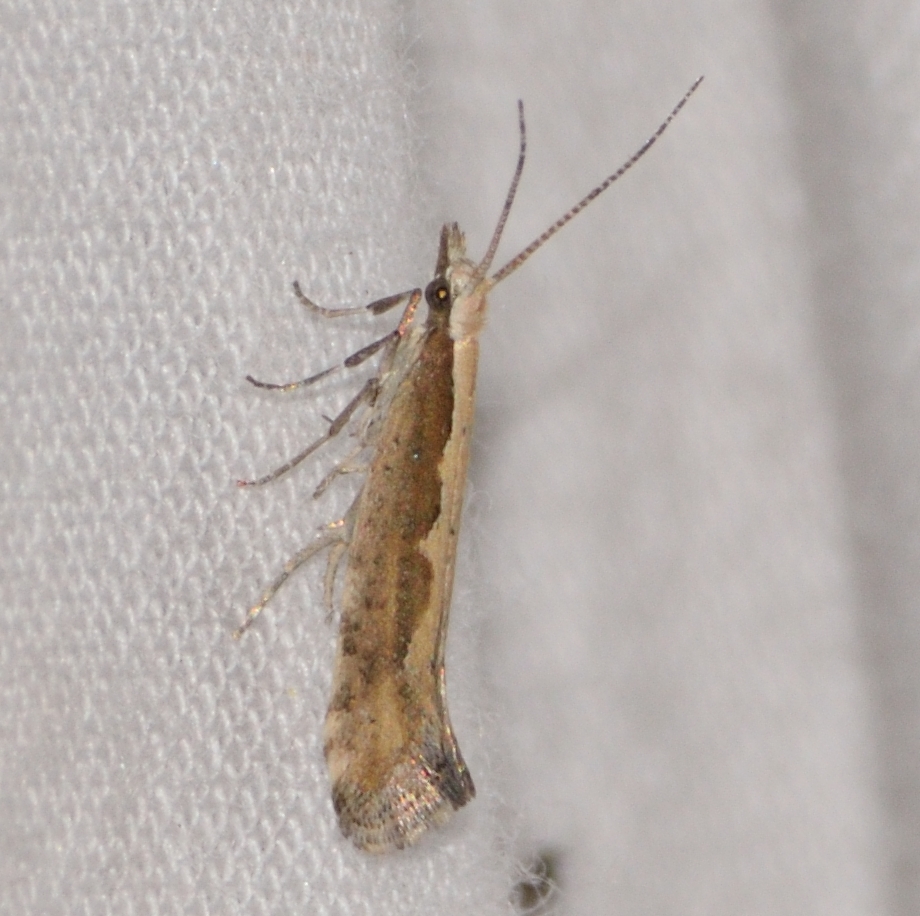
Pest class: diamondback_moth